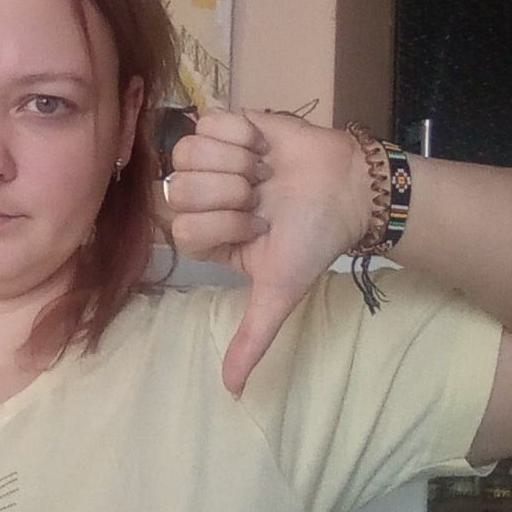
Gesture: dislike